The Omnivore's Dilemma

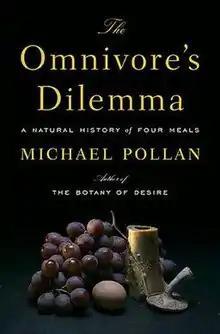

The Omnivore's Dilemma: A Natural History of Four Meals is a nonfiction book written by American author Michael Pollan published in 2006. As omnivores, humans have a variety of food choices. In the book, Pollan investigates the environmental and animal welfare effects of various food choices. He suggests that, prior to modern food preservation and transportation technologies, the dilemmas caused by these options were resolved primarily by cultural influences.